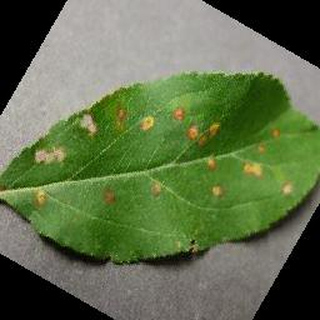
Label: apple_cedar_apple_rust